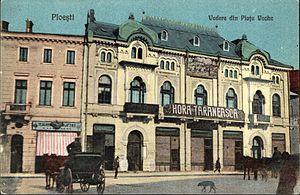
Il s'agit d'un immeuble appelé ""Hora ţărănească"", contruit par les architectes Ion N. Socolescu et Toma T. Socolescu vers 1910 pour le marchand G. Gogălniceanu. Situé sur l'ancienne Piaţa Unirii de la ville de Ploieşti, Roumanie. Victime des bombardements anglo-américains de 1943-44, puis démolie plus tard par les communistes.
Toma T. Socolescu fut un architecte roumain majeur. Pilier de l'architecture roumaine du début du XXᵉ siècle jusqu'à la Seconde Guerre mondiale, il a consacré toute sa vie à sa région de Prahova et particulièrement à la ville de Ploiești. Il contribuera aussi largement à la vie culturelle de son pays.